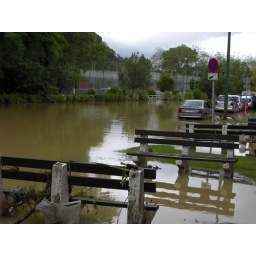
The sidewalk and street covered in water